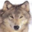
Label: wolf